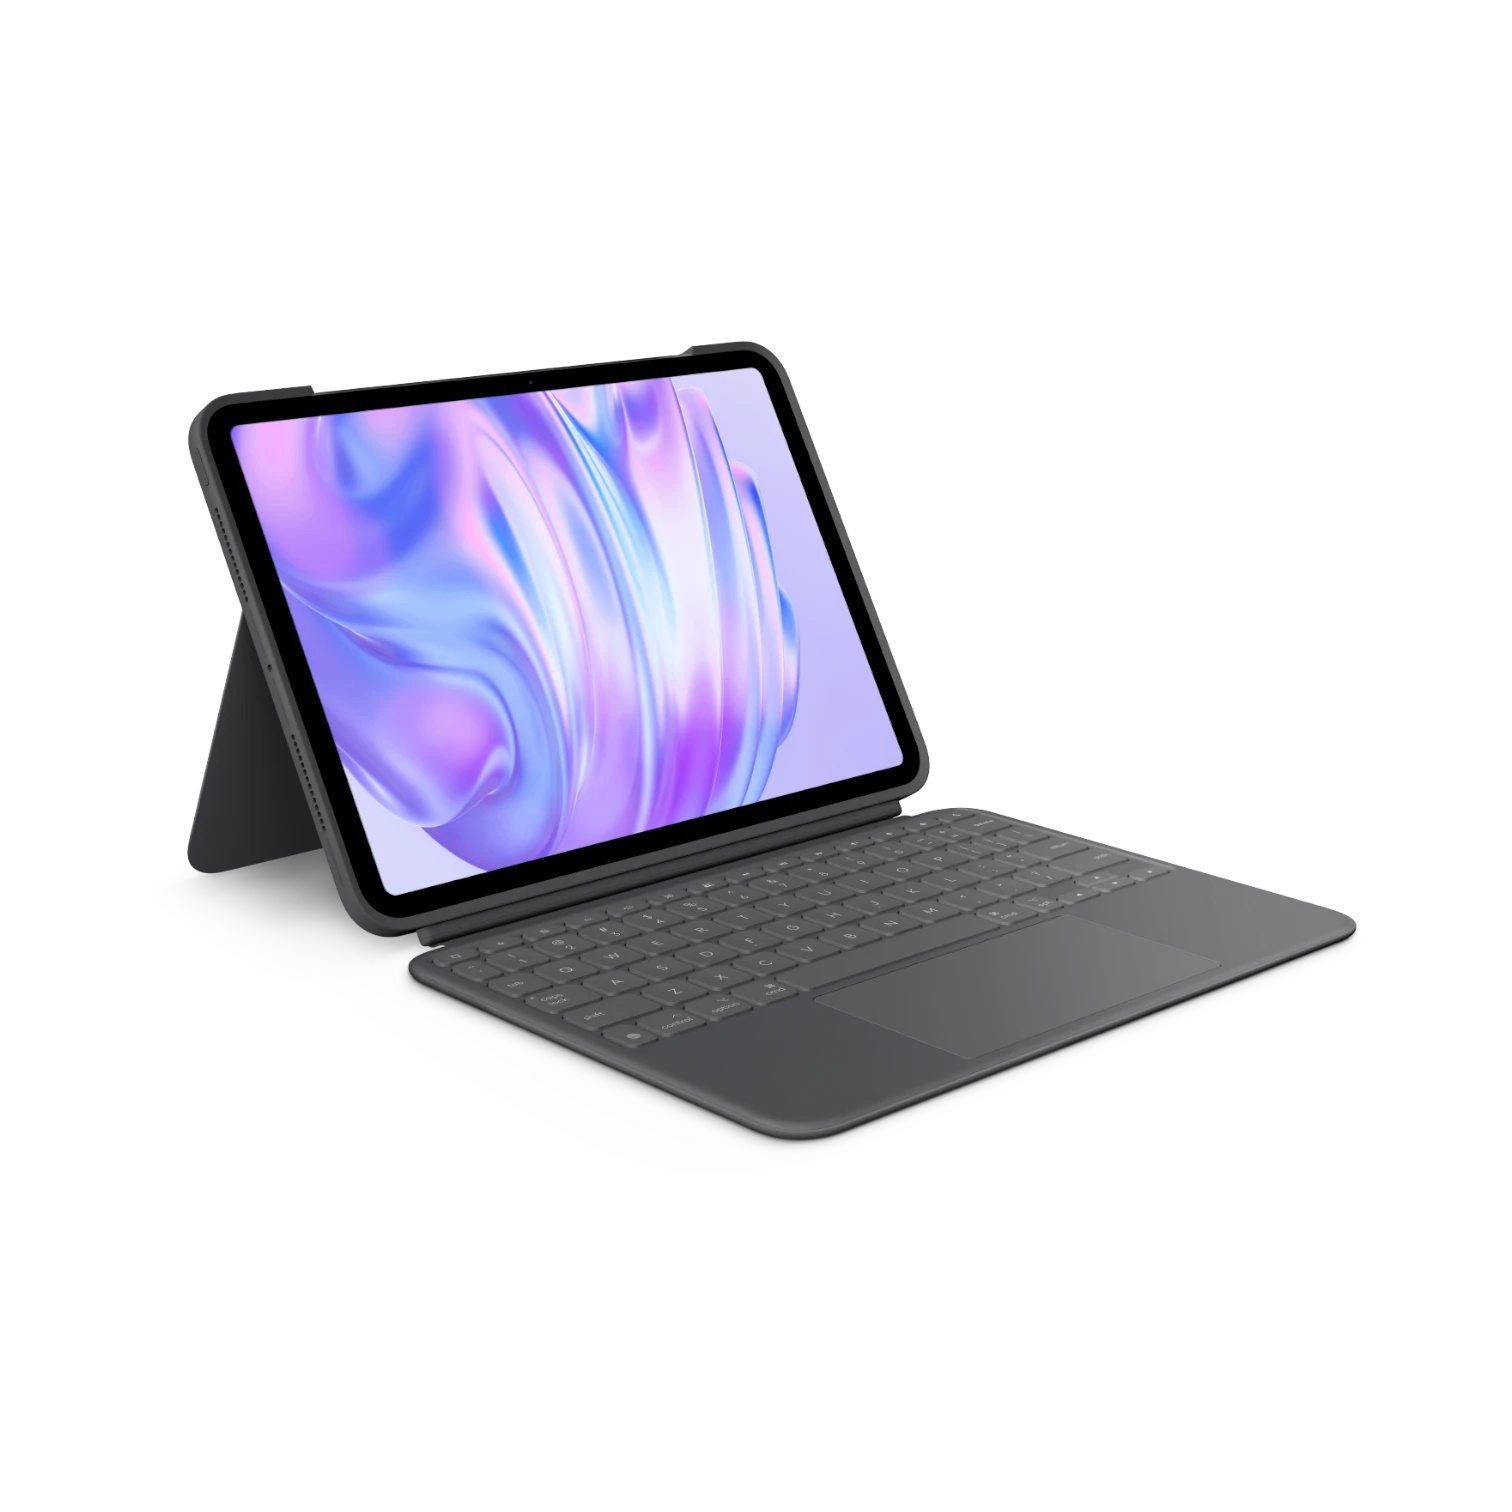
Logitech Combo Touch Backlit Keyboard Case for Apple 11" iPad Pro M4 (Graphite)
The Logitech 920-012659 is a case with an integrated keyboard and trackpad that transforms the 11 inch iPad Pro (M4) into a workstation in notebook style while keeping the tablet portable. The keyboard matches the key spacing of a laptop and features backlighting you can adjust through sixteen levels, so typing feels natural whether you are in a bright office or on an overnight flight. Beneath the keys sits a trackpad with a surface that is both large and smooth, recognising the same Multi Touch gestures you use every day in iPadOS, which makes scrolling, selecting, and navigating second nature. The case draws power directly through the Smart Connector, which removes the need for Bluetooth pairing or separate charging. Snap the iPad into the shell and start working; when you want to sketch, read, or watch a film, detach the keyboard in one quick motion. An adjustable kickstand props the screen at angles that suit typing, video calls, or drawing. A low drafting angle lets artists rest a hand comfortably for Apple Pencil work, and the slim edge leaves space for the Pencil to remain attached and charge. The shell wraps the iPad in protection against bumps and scratches without adding significant thickness, so it slips easily into a backpack or briefcase. Commuters, students, and frequent flyers can move from desk to sofa to airplane tray tables without worrying about damage. With its familiar keyboard, responsive trackpad, and protective design, the Logitech Combo Touch helps you write reports on campus, mark up proposals at a client site, or edit photos while you travel. Highlights: Designed specifically for the 11 inch iPad Pro (M4) Smart Connector supplies instant power and pairing without Bluetooth Keyboard offers spacing similar to a laptop, scissor keys, and sixteen step backlighting Trackpad with a surface that is large and smooth and supports Multi Touch gestures Detachable keyboard lets you switch from work to viewing or sketching quickly Kickstand adjusts through a broad range of angles for typing, drawing, or streaming Case wraps the tablet in form fitting protection against everyday bumps Edge opening keeps the Apple Pencil magnetically attached and charging Shortcut row provides quick access to media controls, volume, search, and more Lightweight build slips easily into a bag for commuting or travel
Brand: Logitech
Category: Electronics > Electronics Accessories > Computer Accessories > Handheld Device Accessories